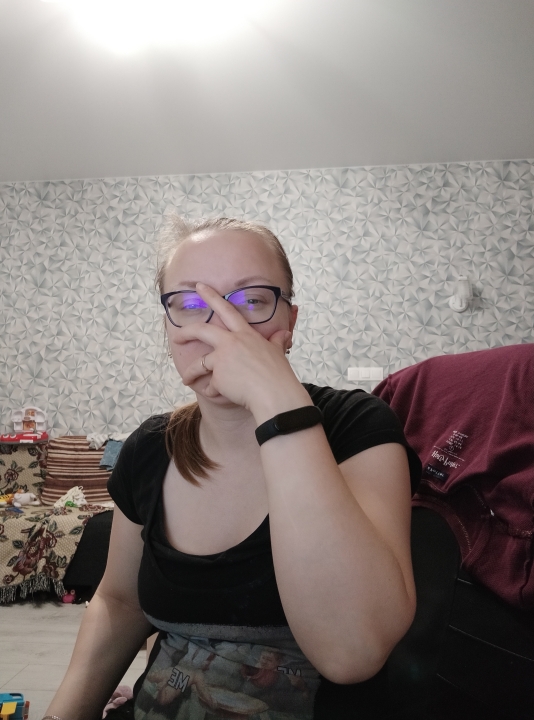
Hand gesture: no_gesture